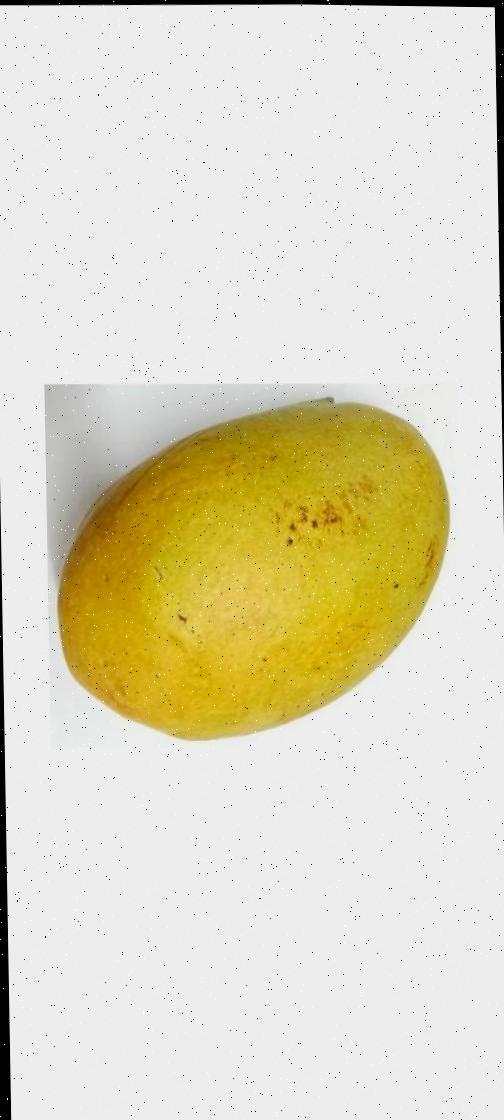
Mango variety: Bari-11